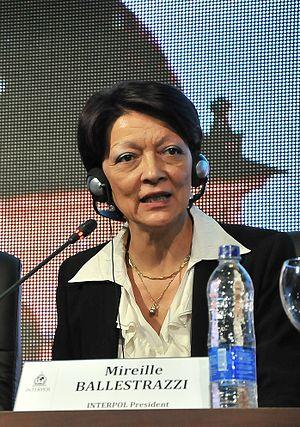
Mireille Ballestrazzi est une commissaire de police française, née le 2 septembre 1954 à Orange. Elle exerce la fonction de directrice centrale de la police judiciaire de 2014 à 2018 et a présidé le comité exécutif d'Interpol entre 2012 et 2016.